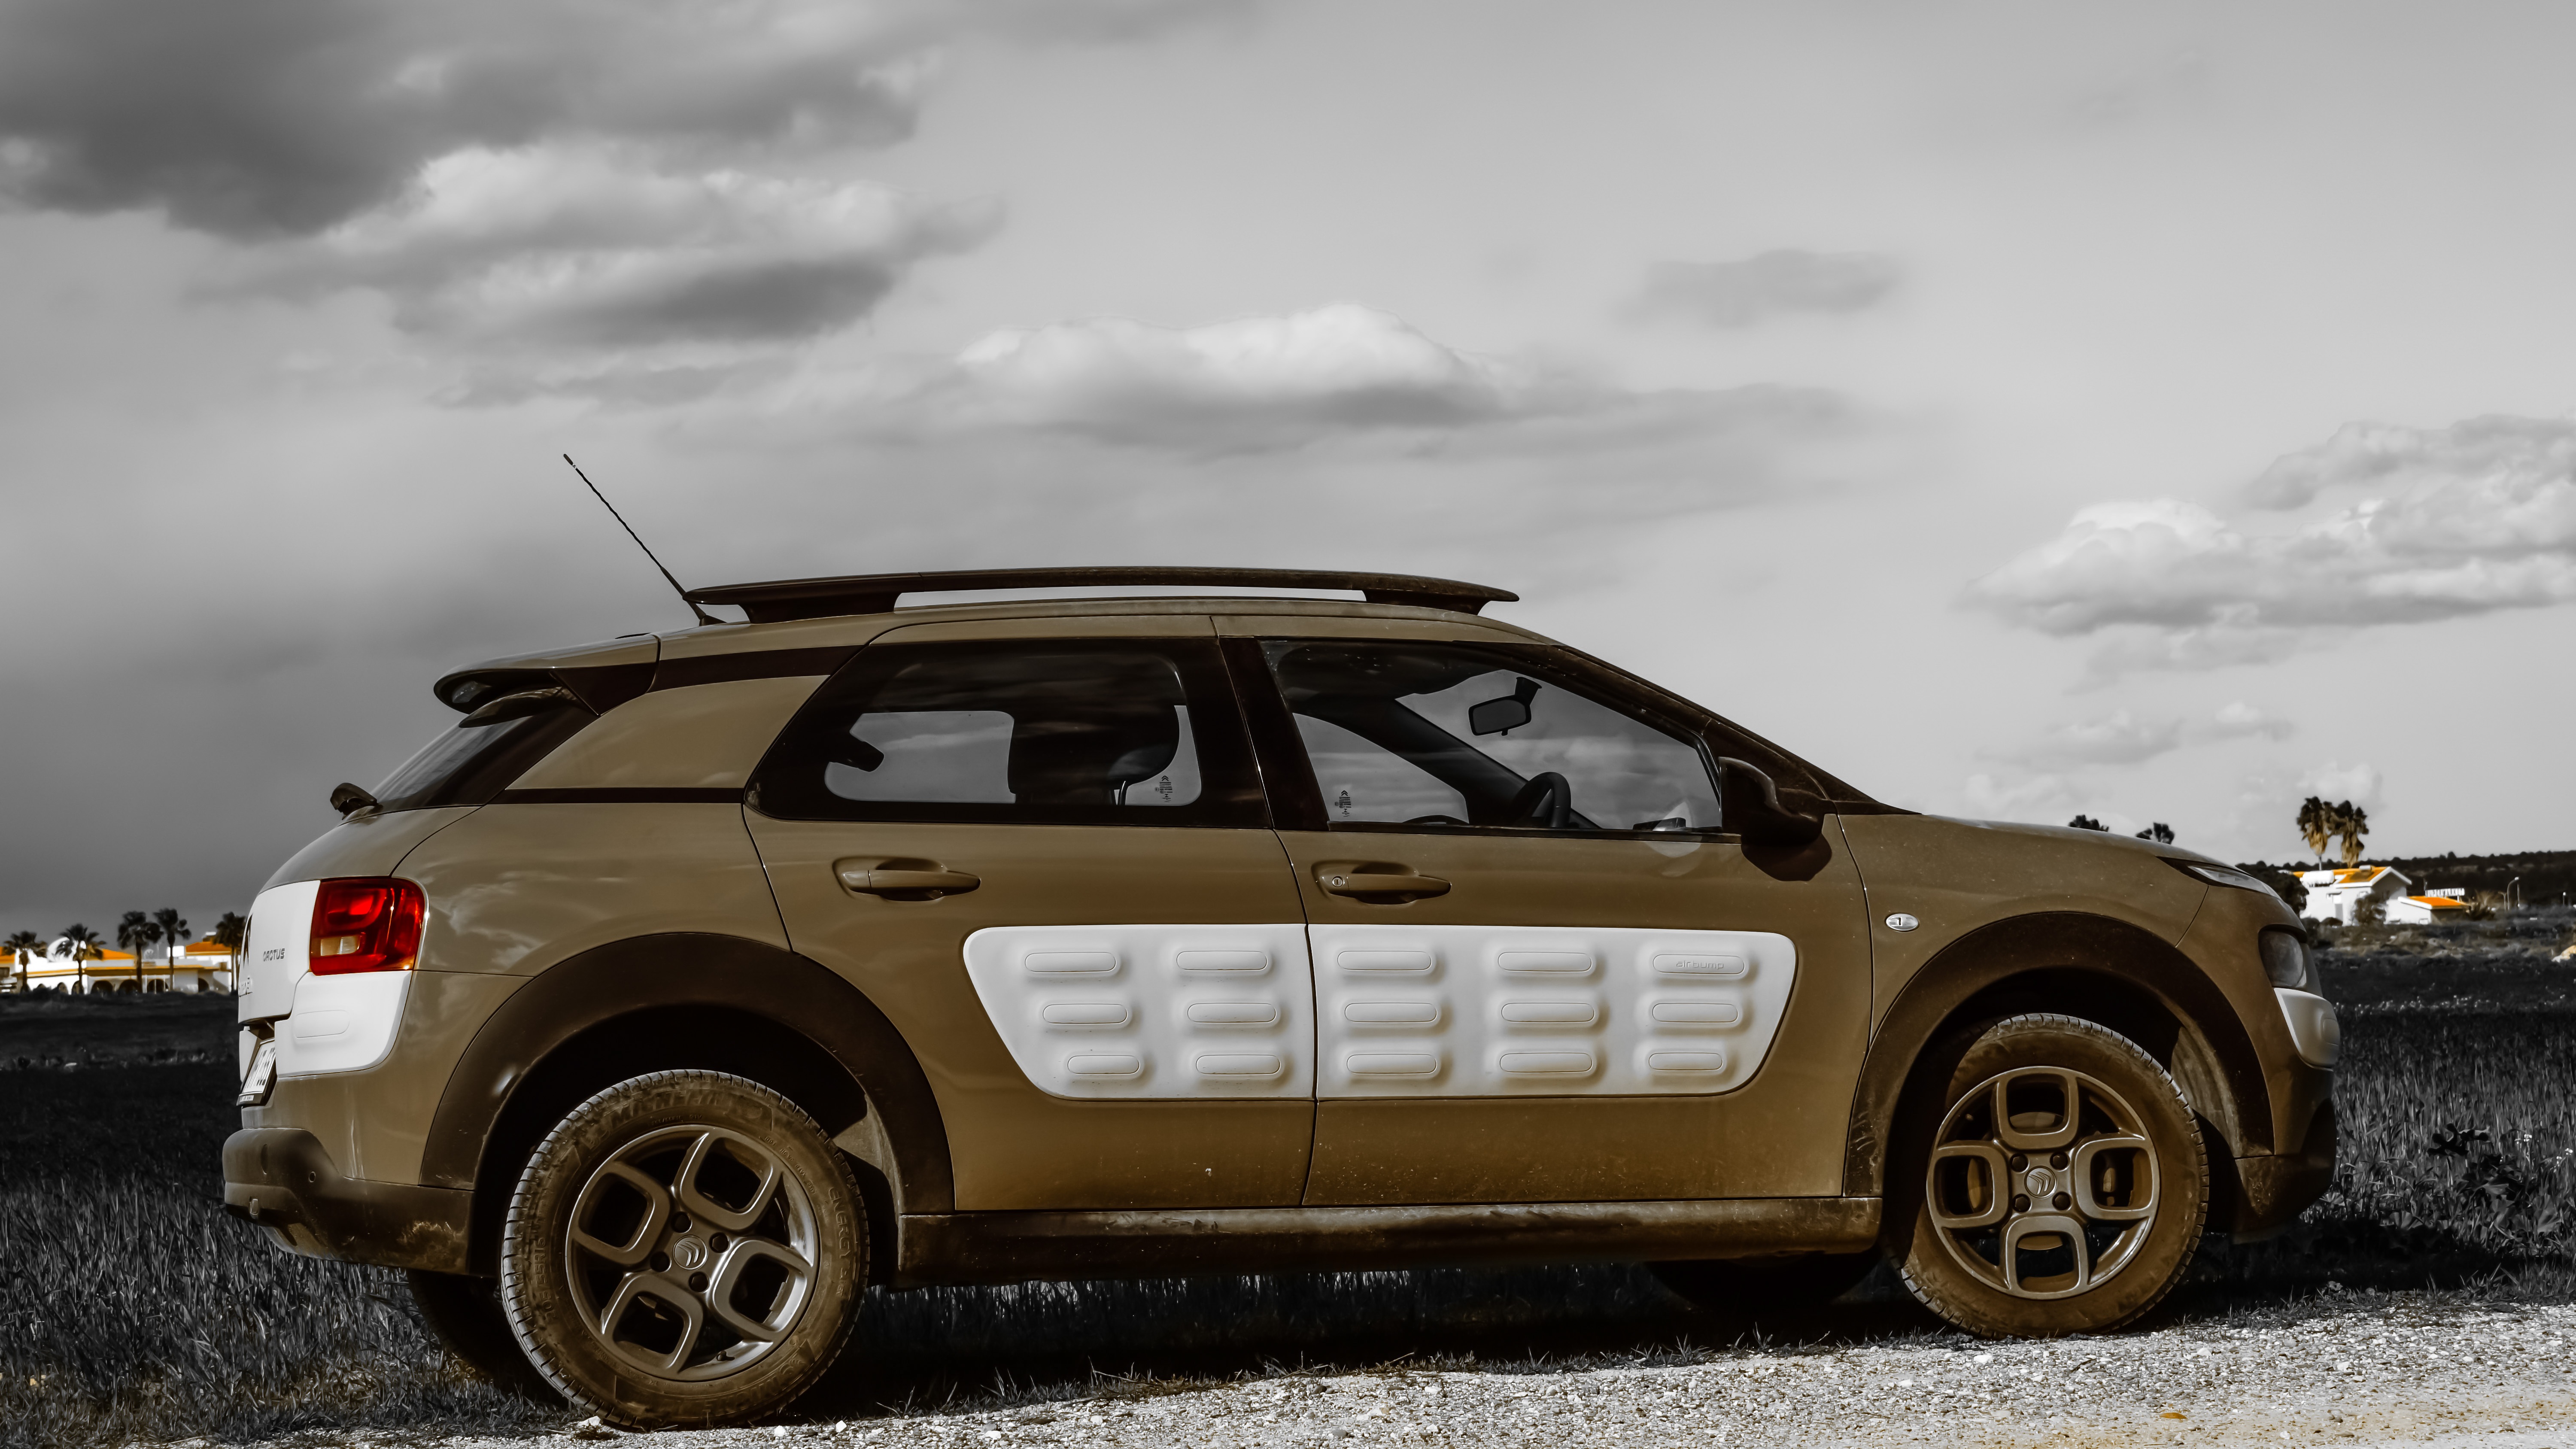
cactus, sport, car, automobile, vehicle, design, audi, citroen, sport utility vehicle, land vehicle, automobile make, compact car, compact sport utility vehicle, crossover suv